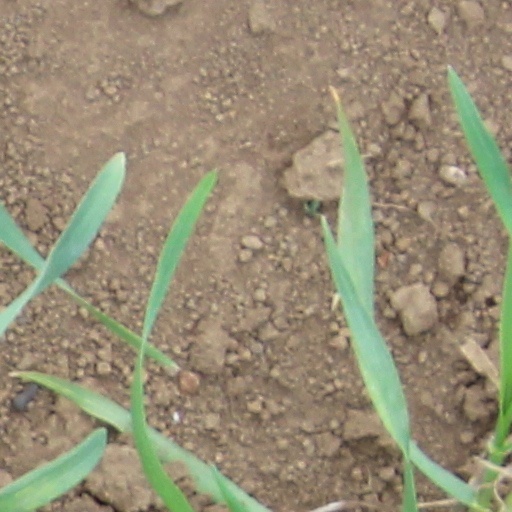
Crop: wheat